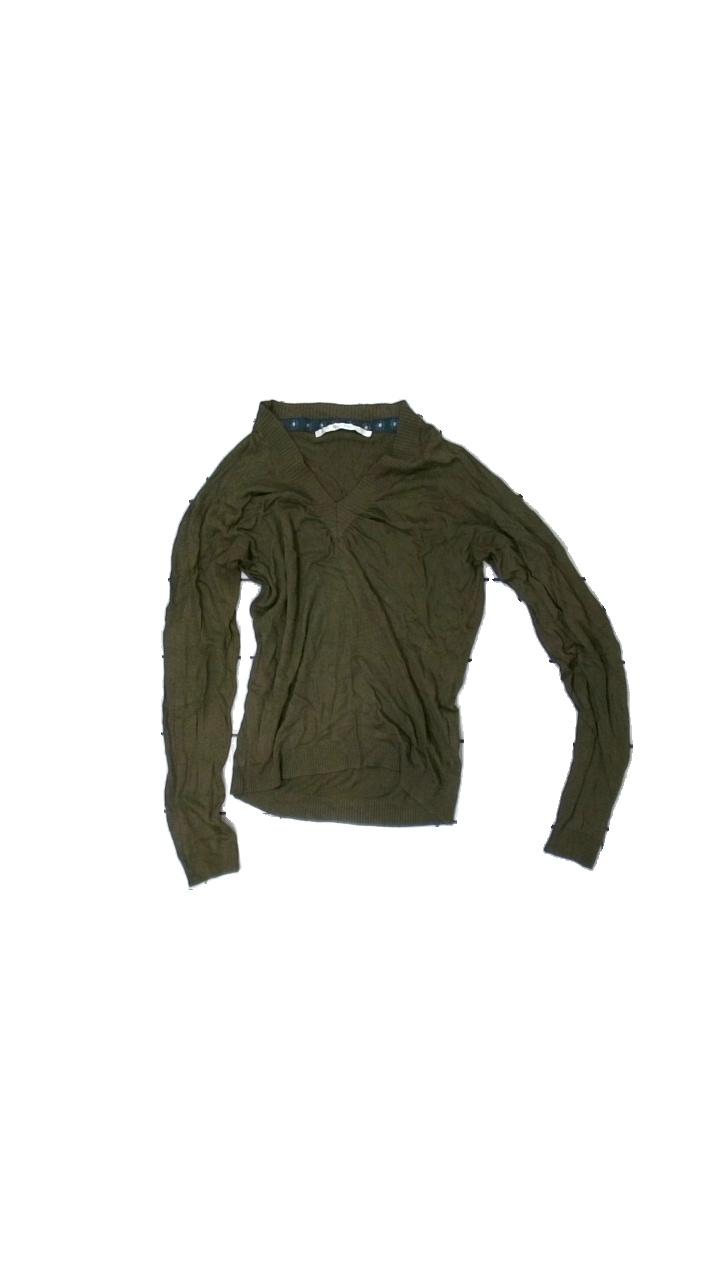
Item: Top (Ladies)
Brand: Part Two
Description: Green knitted top
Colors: Green
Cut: Tight, V-collar
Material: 100% Viscose
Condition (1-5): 2
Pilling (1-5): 3
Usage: Recycle
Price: <50